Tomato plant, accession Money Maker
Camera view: vertical (180 deg); turntable rotation: 120 degrees
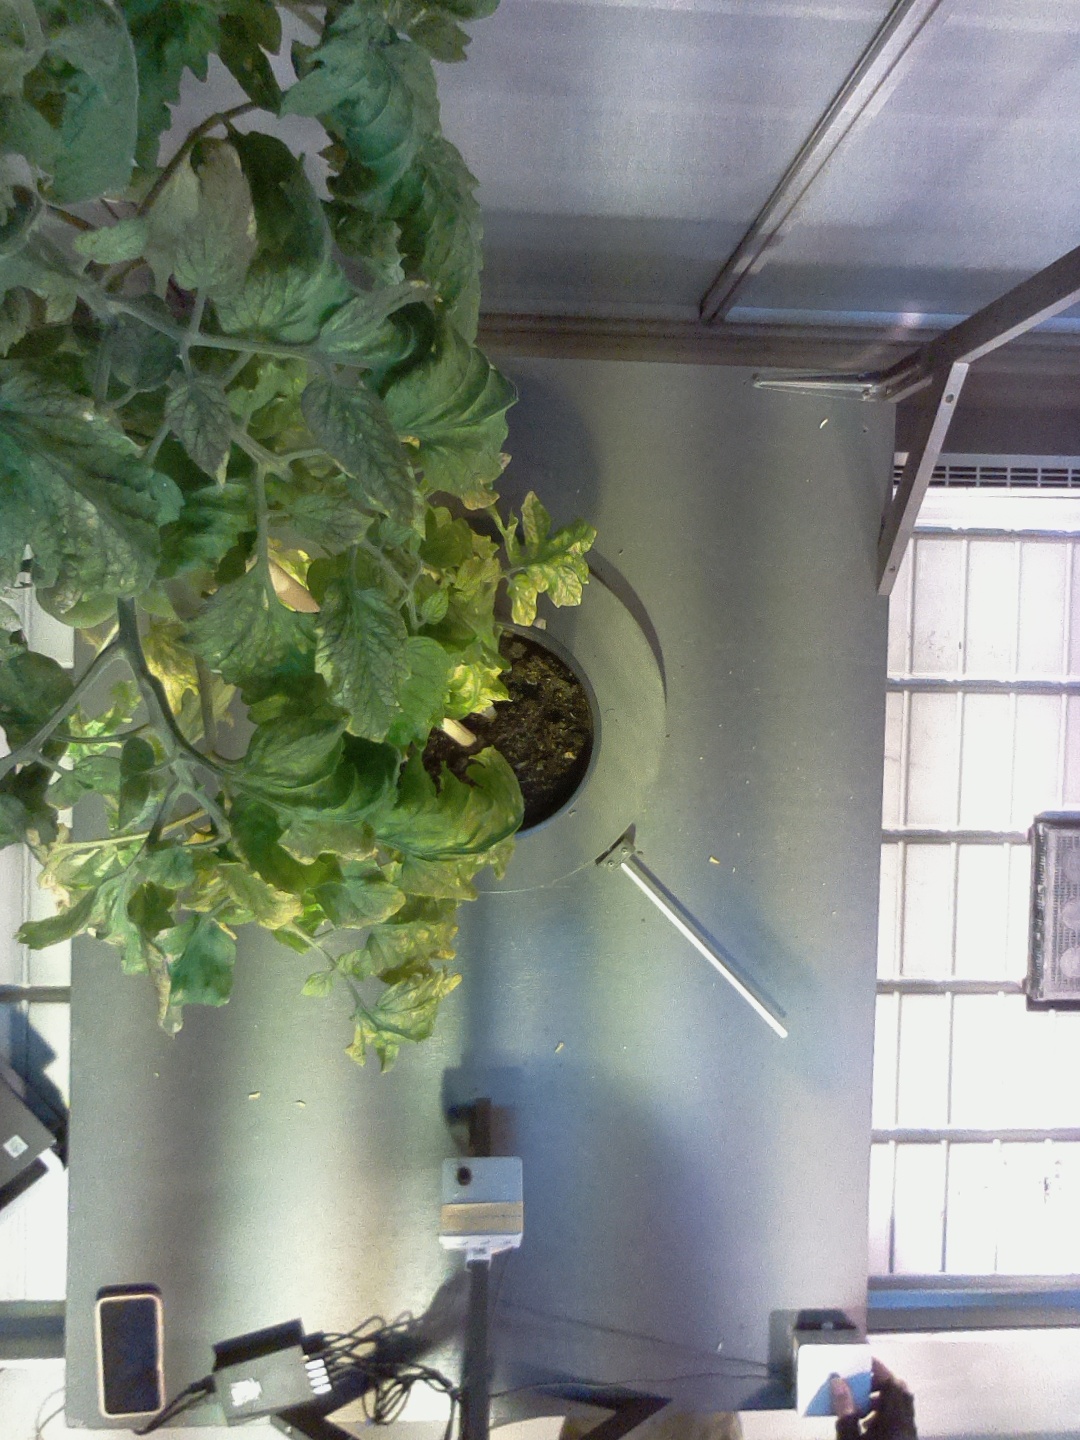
BBCH growth stage 78: 80% -90% of final fruit size